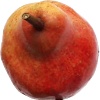
Label: red_pear